Kuala Terengganu

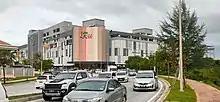
KTCC Mall is a modern mall in the city of Kuala Terengganu, located at the newly developed area of Muara Selatan.

Unlike other major cities, Kuala Terengganu does not have a lot of hospitals. The main hospital is Sultanah Nur Zahirah Hospital (HSNZ), formerly known as Kuala Terengganu General Hospital, the largest hospital in the state with 821 beds. This is a public government hospital that began to provide its services during the 1920s. Kuala Terengganu Specialist Hospital is the first and largest private hospital in the state, operating since September 2006. Another private hospital that operates in the city is SALAM Specialist Hospital. There are other types of clinics such as private and public health clinics, village clinics, and 1Malaysia clinics operating in the district.